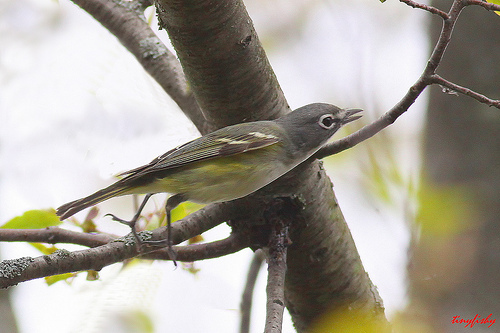
this bird has a yellow and white belly and a gray head.
it has a pointy, short beak and big, round, black eyes, it has light grey feathers on its head and light green feathers on its body, it has long feathers as a tail, it has a white rim around its eyes.
bird has gray body feathers, white breast feather, and gray beak
this bird is white and black in color with a sharp beak, and white eye rings.
this bird has a short beak, black eyes and yellow belly feathers
this bird has wings that are black with a white body
this bird has a yellow belly with grey crown and bill
this bird has a small pointed bill, with a black head.
a small bird with a white belly and grey head with white eyerings.
the bird has a small grey bill and grey back.
Species: Blue Headed Vireo